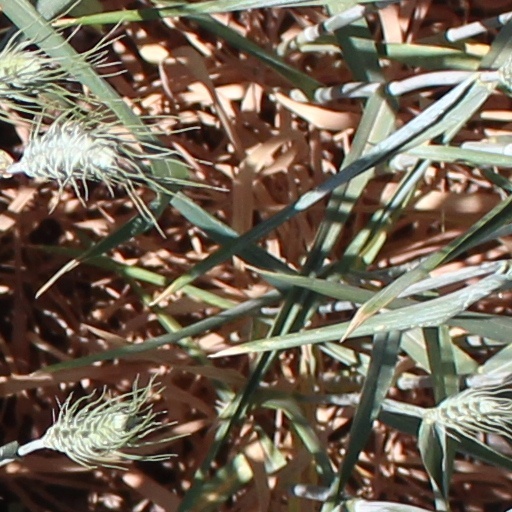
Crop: wheat